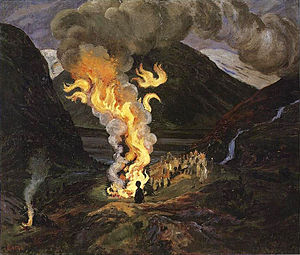
Sankthans / Gamle ritualer ved sankthansaften
Sankthansbål, maleri af Nikolai Astrup, 1912.
Højtiden Sankt Hans har navn efter Johannes Døberen, hvis fødsel fandt sted et halvt år før Jesu fødsel og er sat til den 24. juni. Datoen kaldes derfor sankthansdag. I nordisk tradition afholdes højtider aftenen før dagen, så sankthansaften fejres den 23. juni, ligesom juleaften fejres dagen før juledag.